Elena Santiago

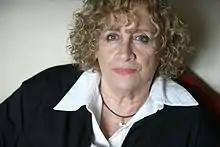
Santiago in 2008

Elena Fernández Gómez (8 February 1936 – 3 January 2021), known by the pen name Elena Santiago, was a Spanish writer of novels, short stories and children's literature. She was the recipient of honors such as the Rosa Chacel Award, the 1999 Province of Valladolid Literary Prize, and the .